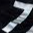
Number: 7